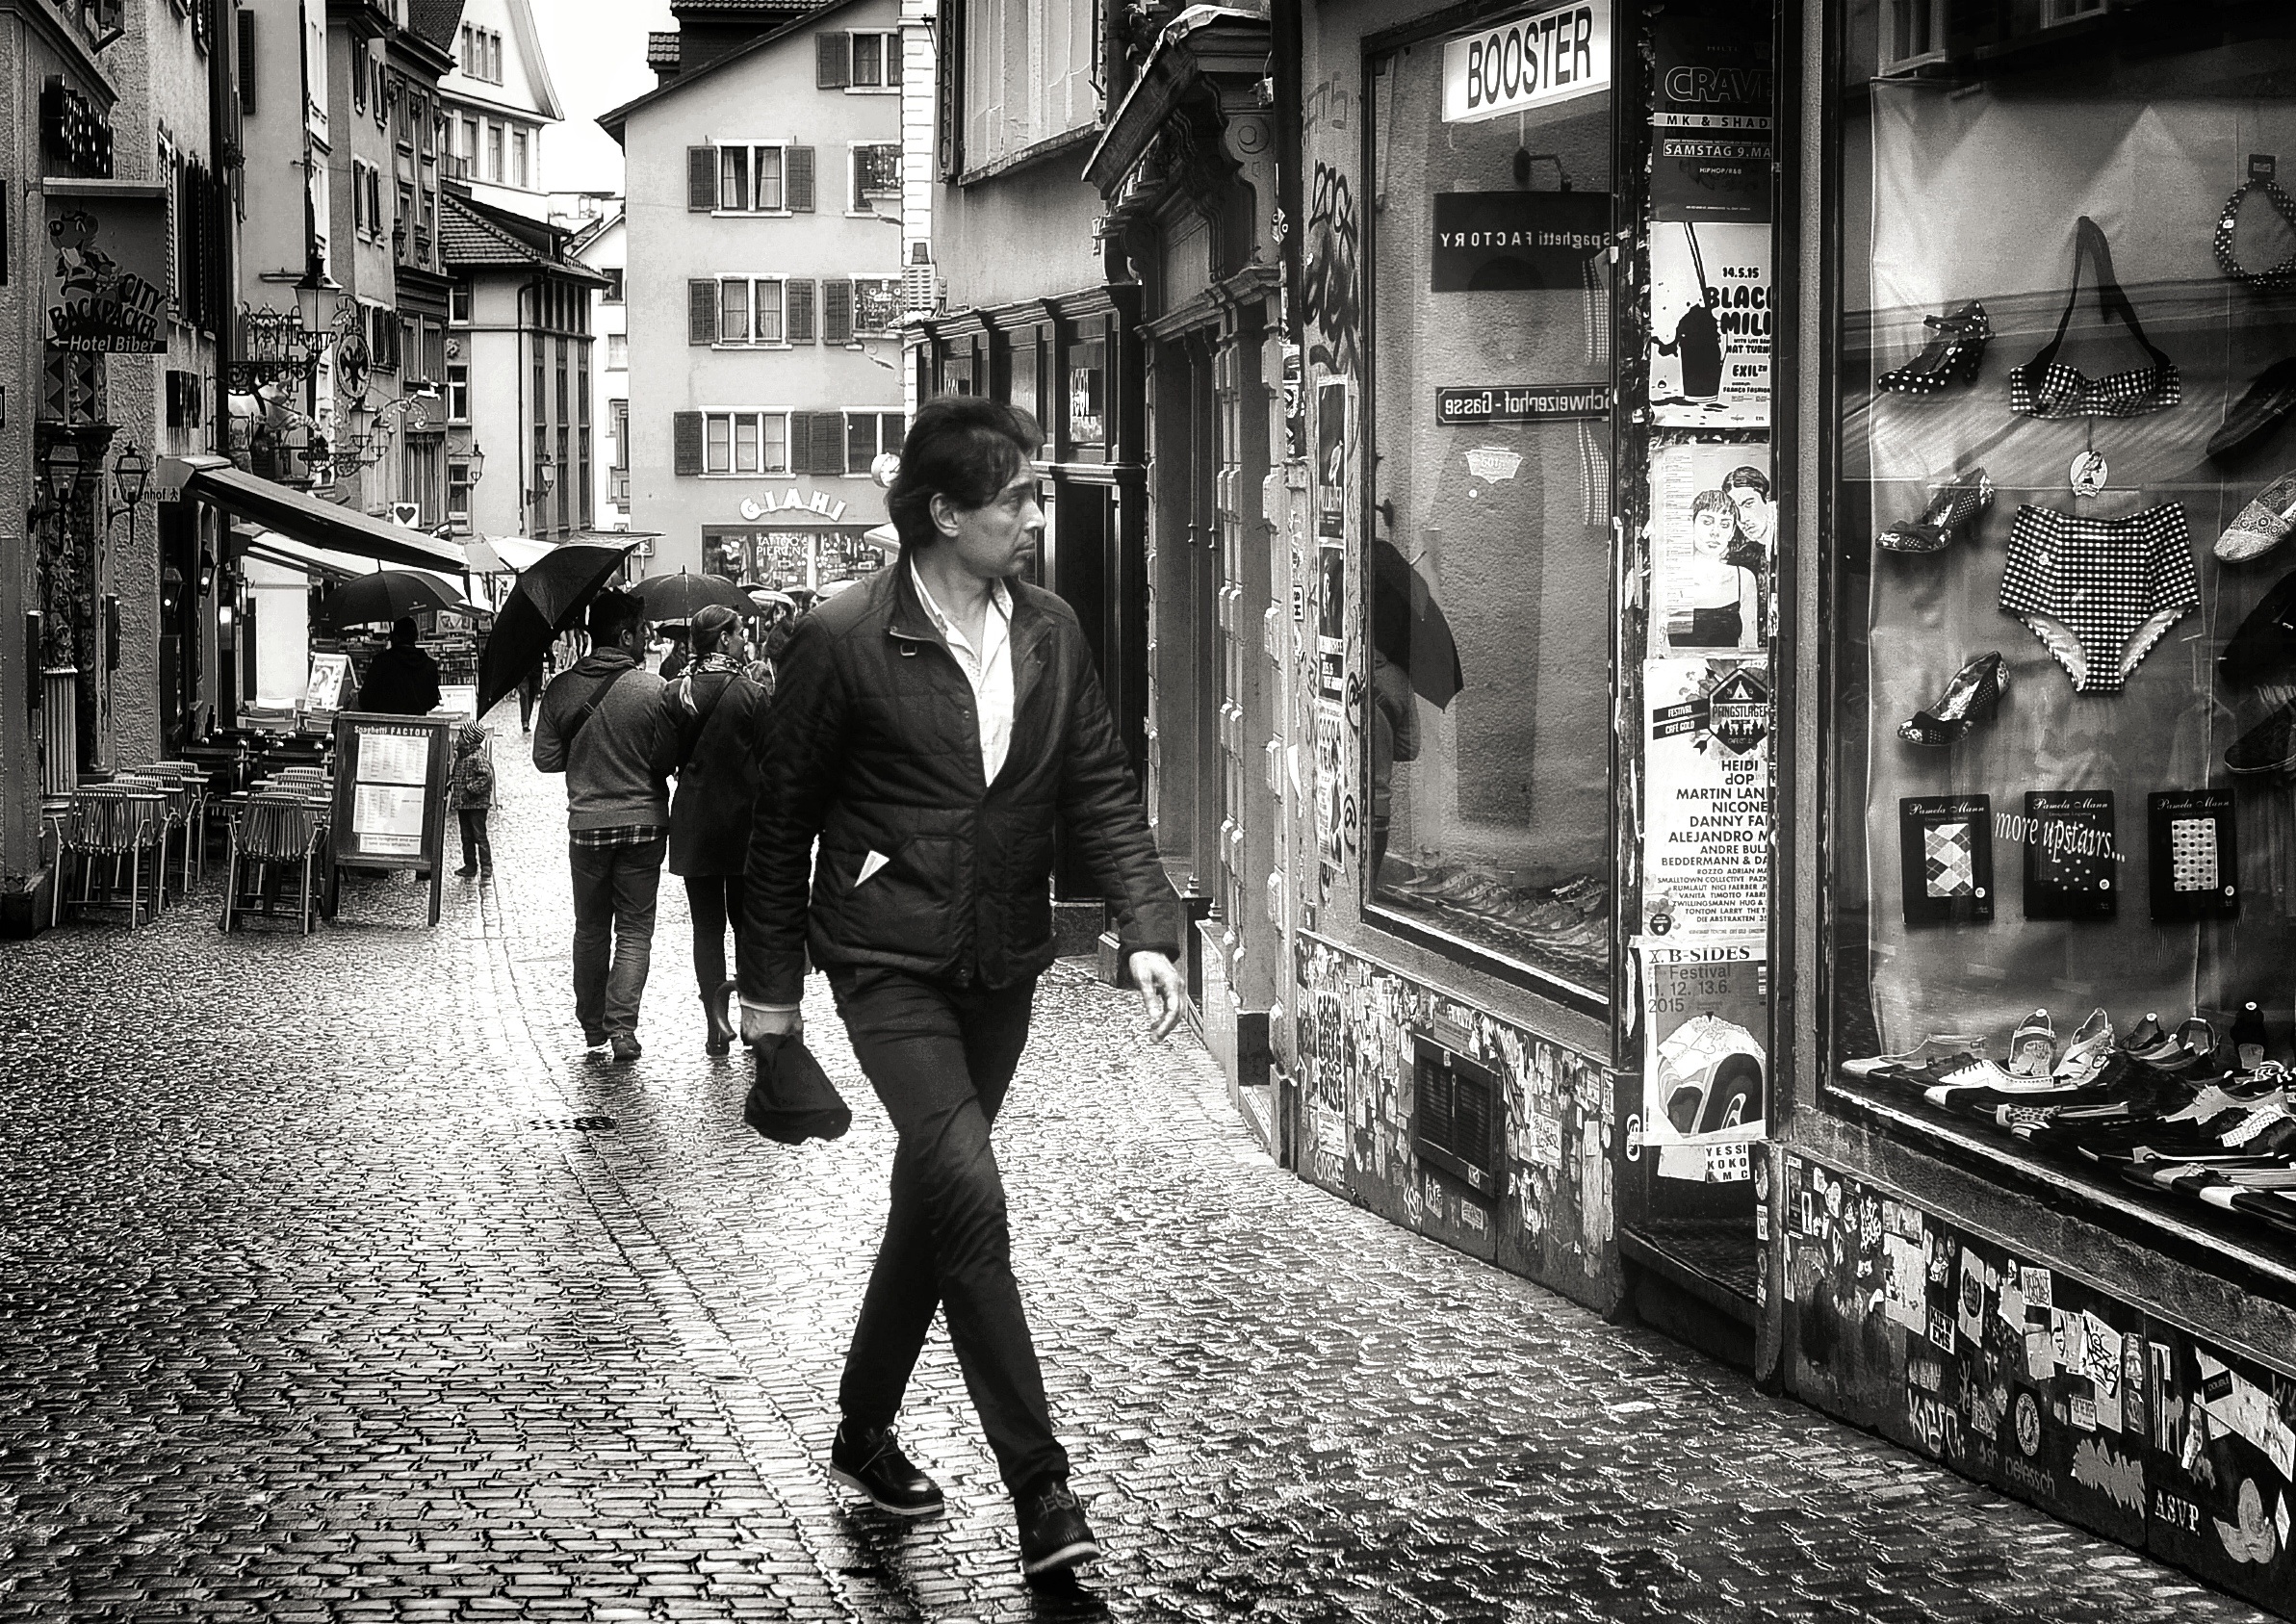
pedestrian, black and white, road, white, street, photography, rain, alley, city, urban, nikon, black, monochrome, streetphotography, flickr, bw, candid, infrastructure, stadt, photograph, snapshot, ch, schweiz, switzerland, strasse, schwarzweiss, zurich, blancoynegro, schwarzweis, snapseed, regen, streetscene, personen, passant, streetpix, thomas8047, onthestreets, iamnikon, d300s, blackandwithe, streetphotographer, streetartstreetlife, 175528, niederdorf, z rigrafien, stadtz rich, d rfli, oldquarter, zuri, booster, urban area, monochrome photography, film noir, nonbuilding structure